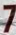
Number: 7